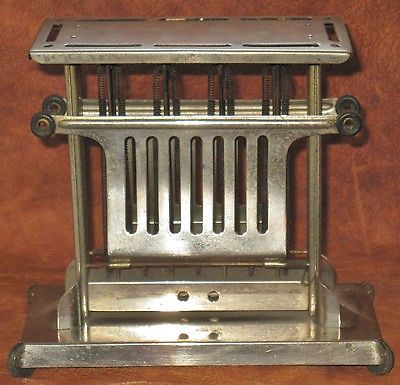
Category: toaster